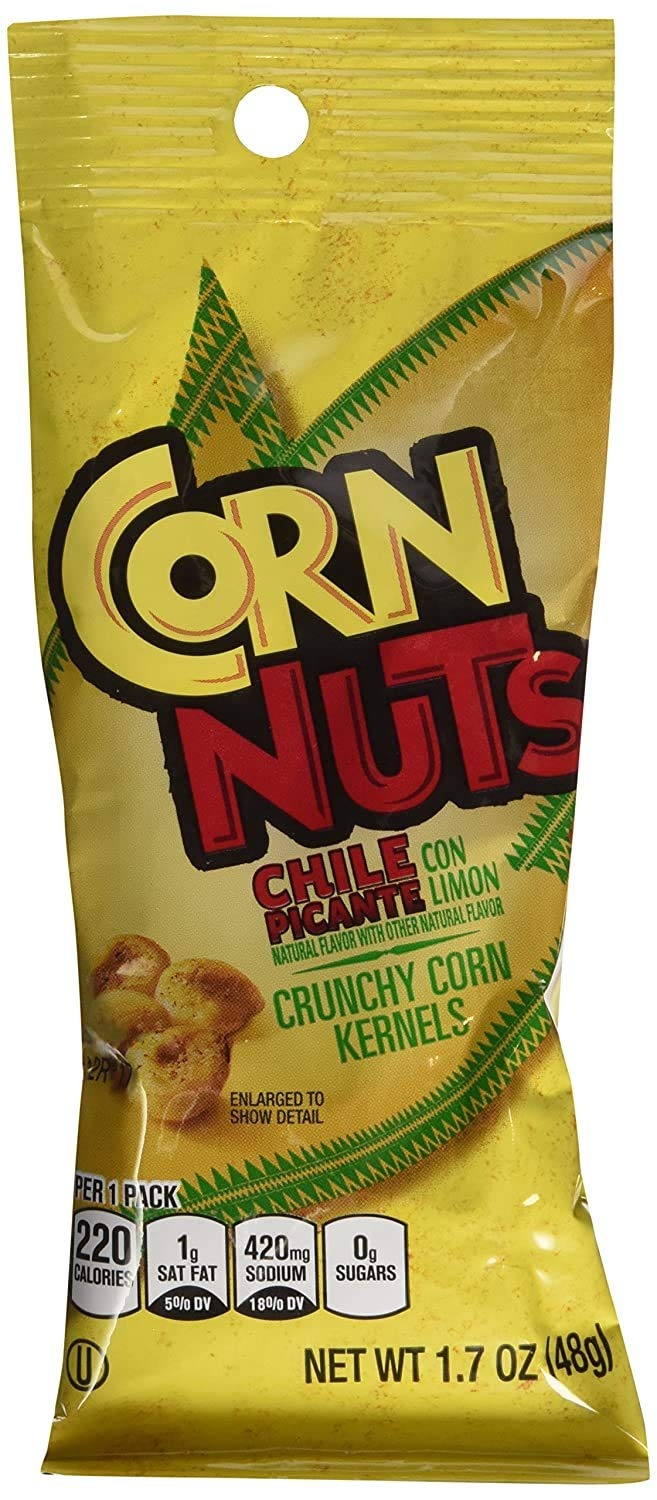
Item Name: Corn Nuts - Chile Picante con limon 1.7 oz (Case of 18)
Bullet Point 1: Package Weight: 2.2 pounds
Bullet Point 2: Ingredients: 1.7 oz travel size corn nuts in sealed package. Chile Picante con limon flavor. 0g Trans Fat.Ingredients: corn, corn oil, salt, maltodextrin, spices, onion and garlic and tomato powders, dried chile pepper, monosodium glutamate (flavor enhancer), citr
Product Description: 1.7 oz in sealed package. Case of 18 packages.
Value: 30.6
Unit: Ounce

Price: 11.49